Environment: real
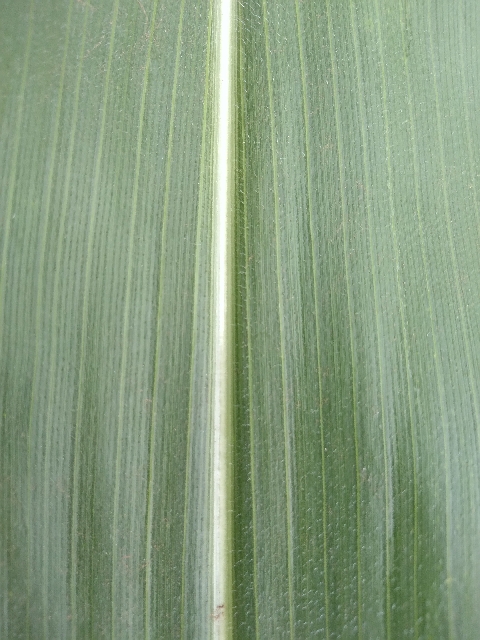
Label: healthy